Ernst Meyer (painter)

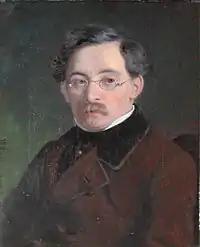
Ernst Meyer, portrait by Wilhelm Marstrand (1848)

Ernst Meyer, born Ahron Meyer (11 May 1797 – 31 January 1861) was a Danish genre painter.